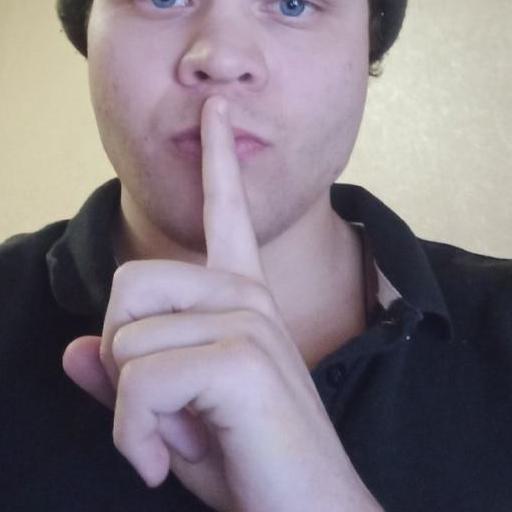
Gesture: mute